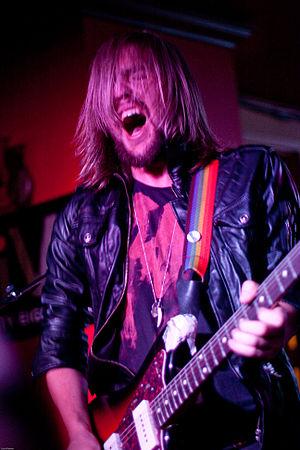
Band of Skulls est un groupe de rock britannique, originaire de Southampton, en Angleterre. Il est formé en 2004 par Emma Richardson, Russel Marsden et Matt Hayward qui se sont rencontrés au collège. Ils enregistrent leur premier album Baby Darling Doll Face Honey en 2008.